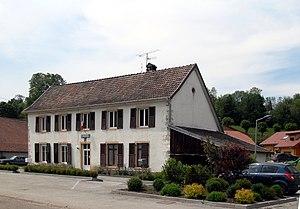
La mairie de Courtefontaine
Courtefontaine est une commune française située dans le département du Doubs, en région Bourgogne-Franche-Comté.